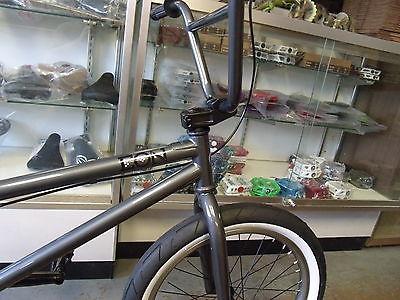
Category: bicycle